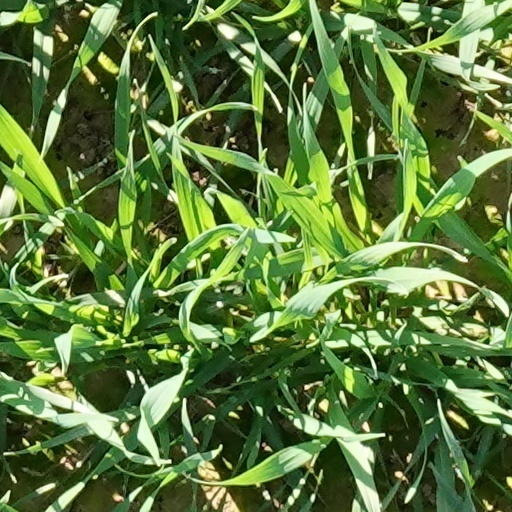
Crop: wheat